Lambaesis

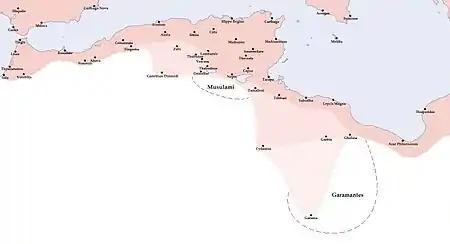
Roman Lambaesis was located at the centre of Berber Africa (in an AD 200 map)

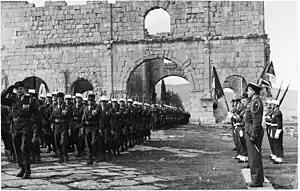
Members of the French Foreign Legion marching through the barracks in 1958

Indeed, under Septimius Severus (AD 193 ), Numidia was separated from Africa Vetus, and governed by an imperial procurator. Under the new organization of the empire by Diocletian, Numidia was divided in two provinces: the north became "Numidia Cirtensis", with capital at Cirta, while the south, which included the Aurès Mountains and was threatened by raids, became "Numidia Militiana", "Military Numidia", with capital at the legionary base of Lambaesis.